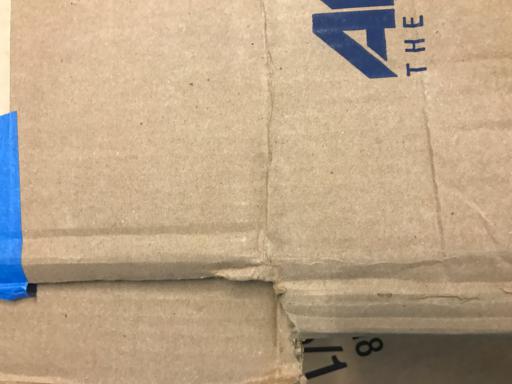
Waste category: cardboard